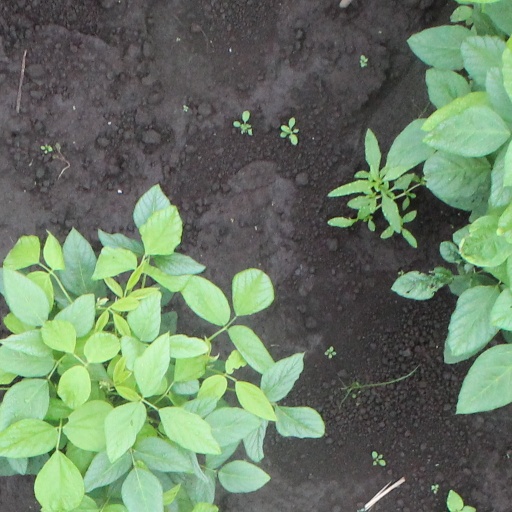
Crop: soybean